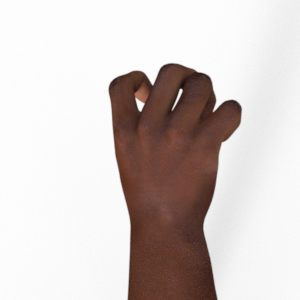
Label: rock